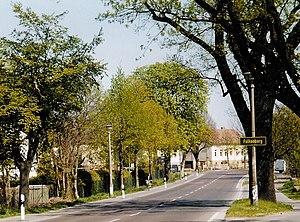
Berlin-Falkenberg [ˈfalkn̩ˌbɛʁk] est un quartier de Berlin, faisant partie de l'arrondissement de Lichtenberg. Avant la réforme de l'administration de 2001, il faisait partie du district de Hohenschönhausen.